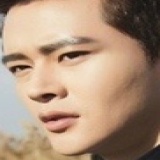
diễn viên Kiều Chấn Vũ